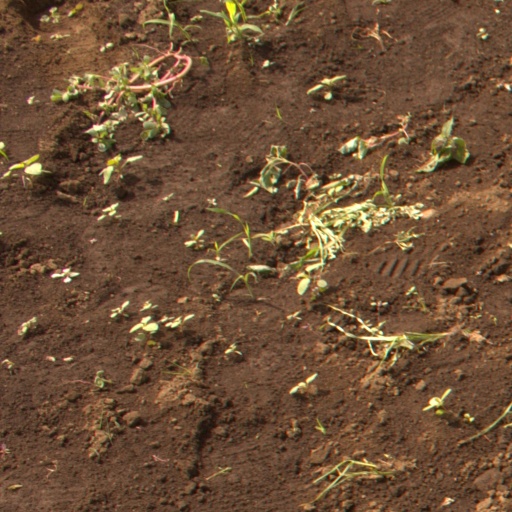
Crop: soybean